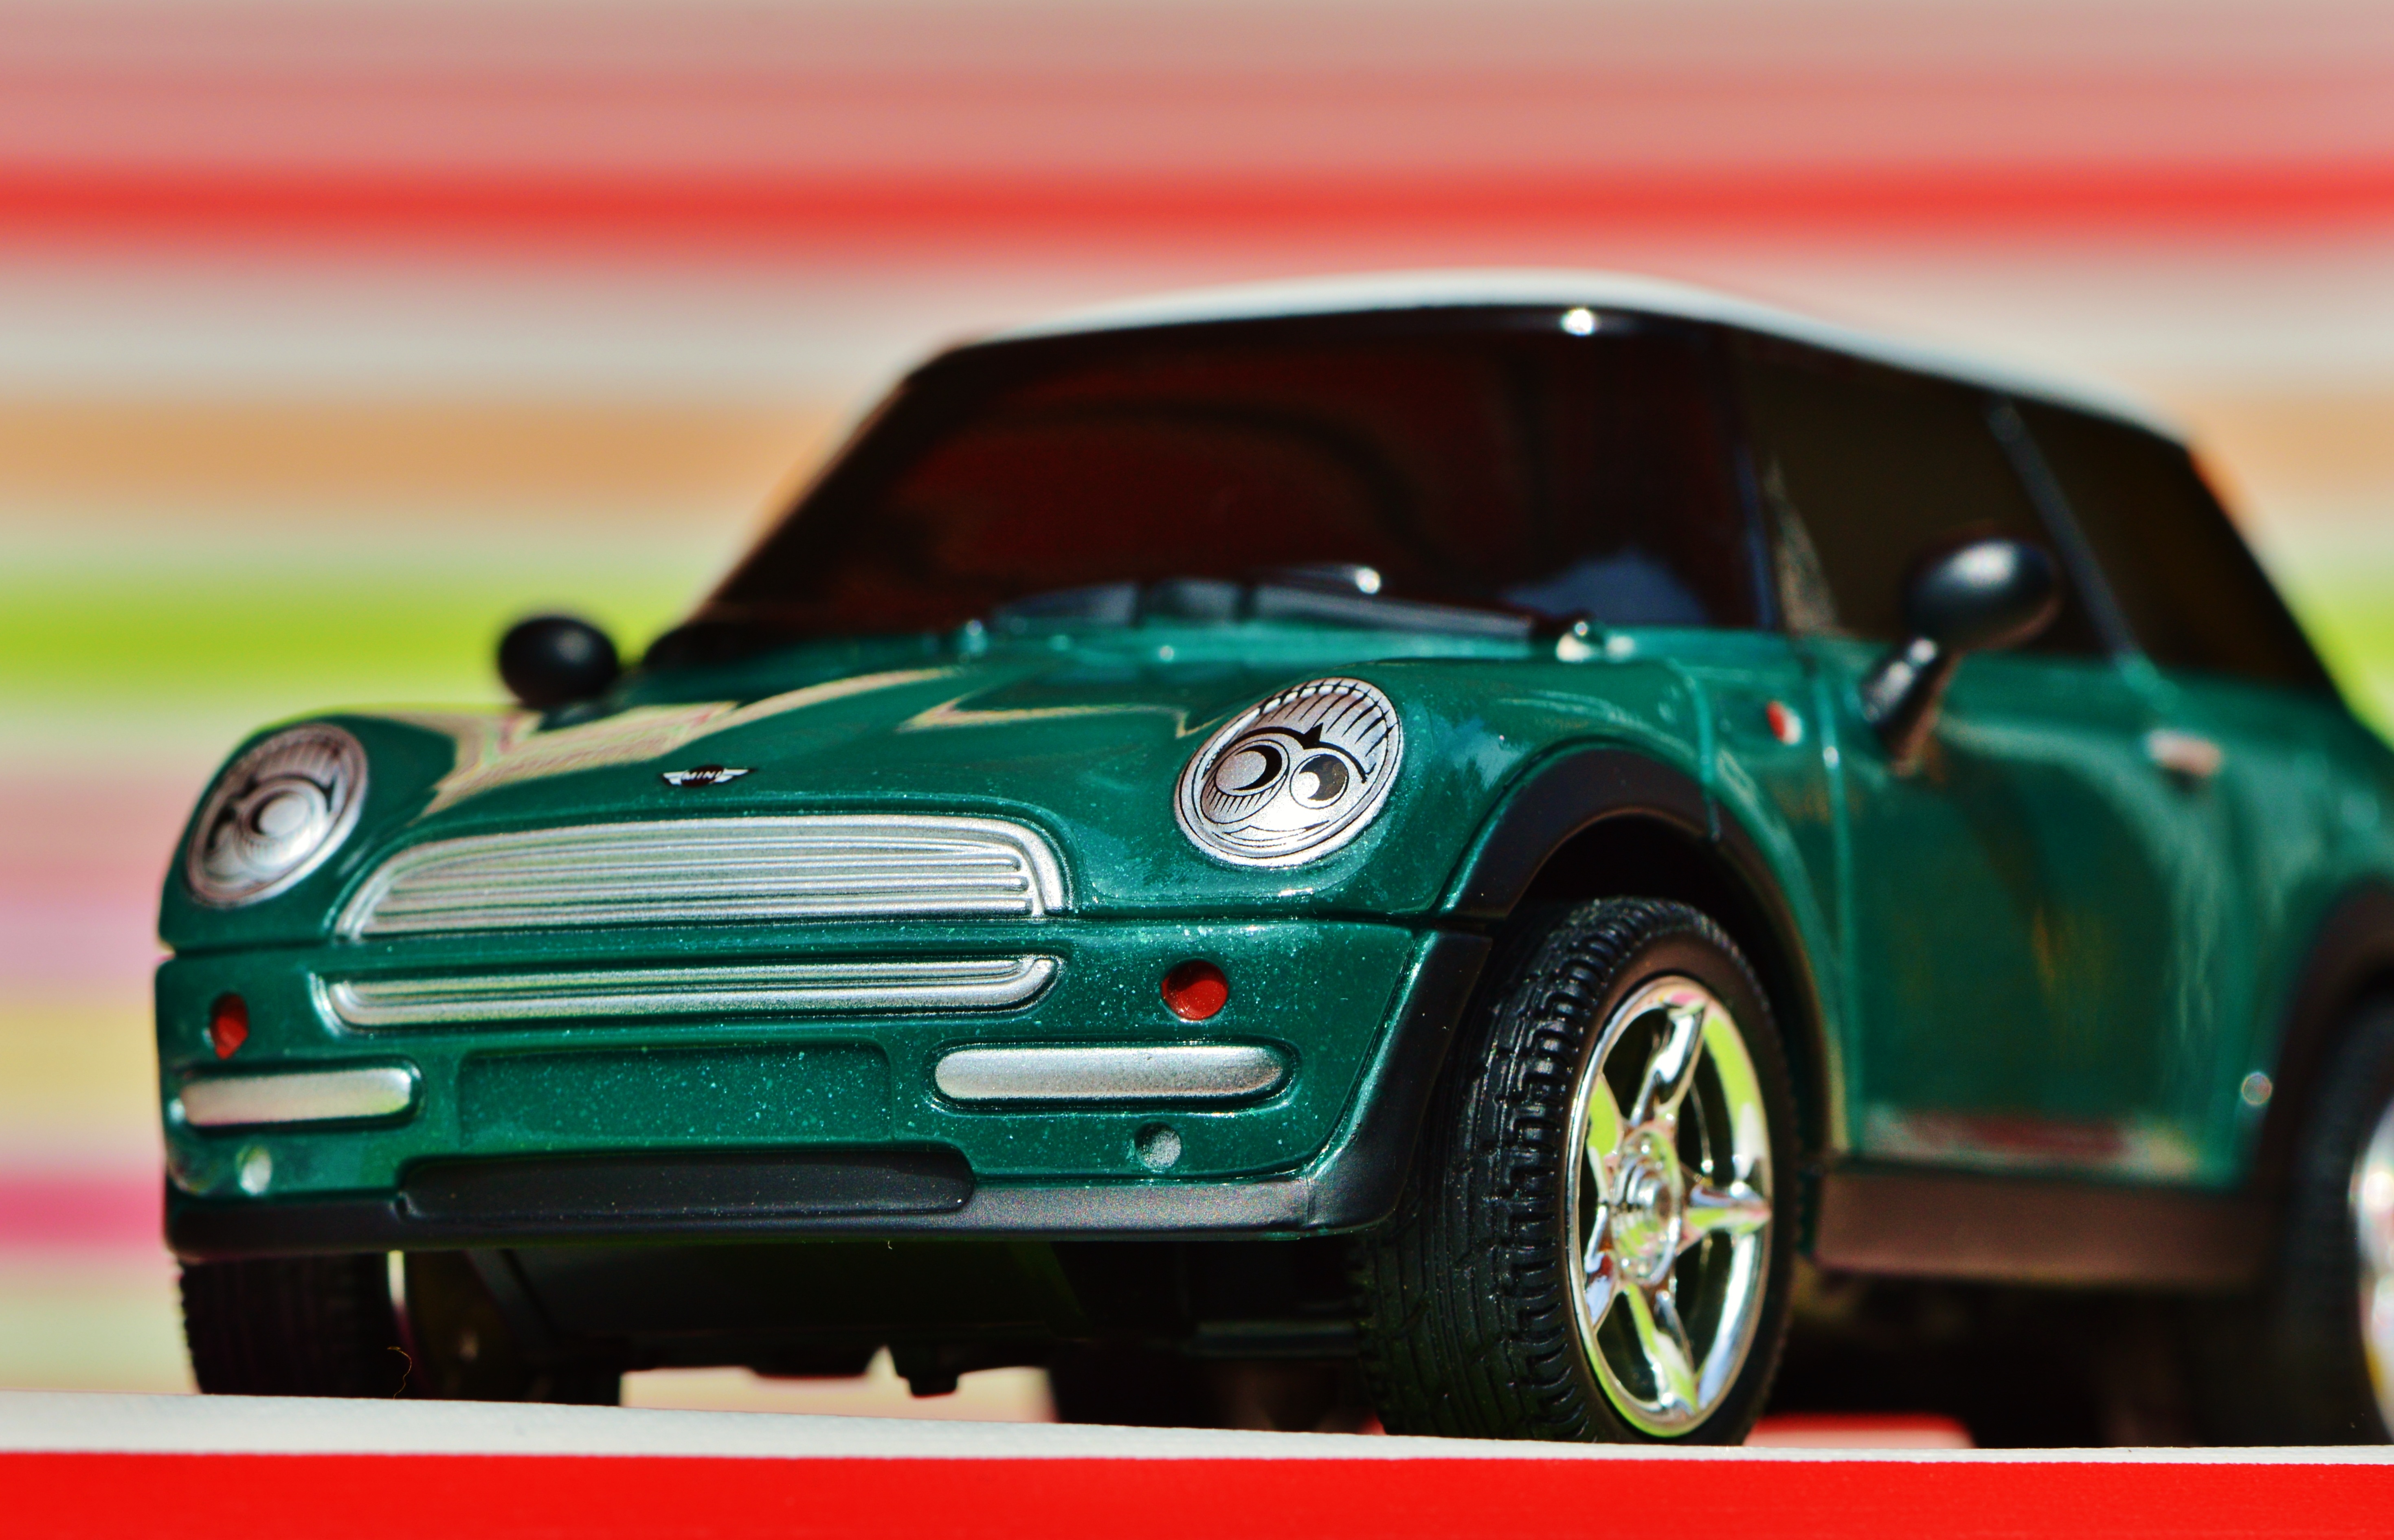
car, wheel, model, green, vehicle, auto, motor vehicle, mini cooper, mini, city car, model car, land vehicle, automobile make, automotive exterior, automotive design, subcompact car, mini e